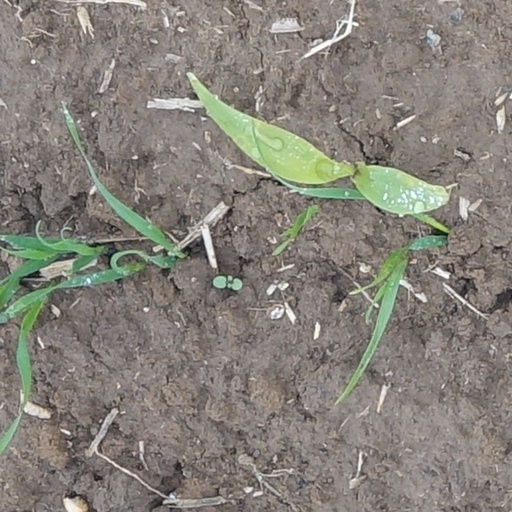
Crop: wheat